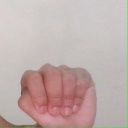
अक्षर: ठ